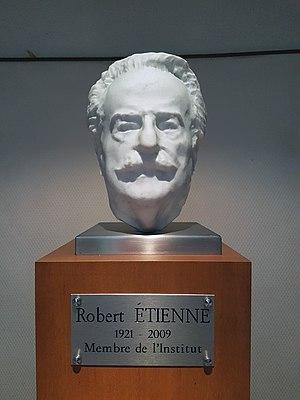
Robert Étienne est un historien français de l'antiquité romaine.